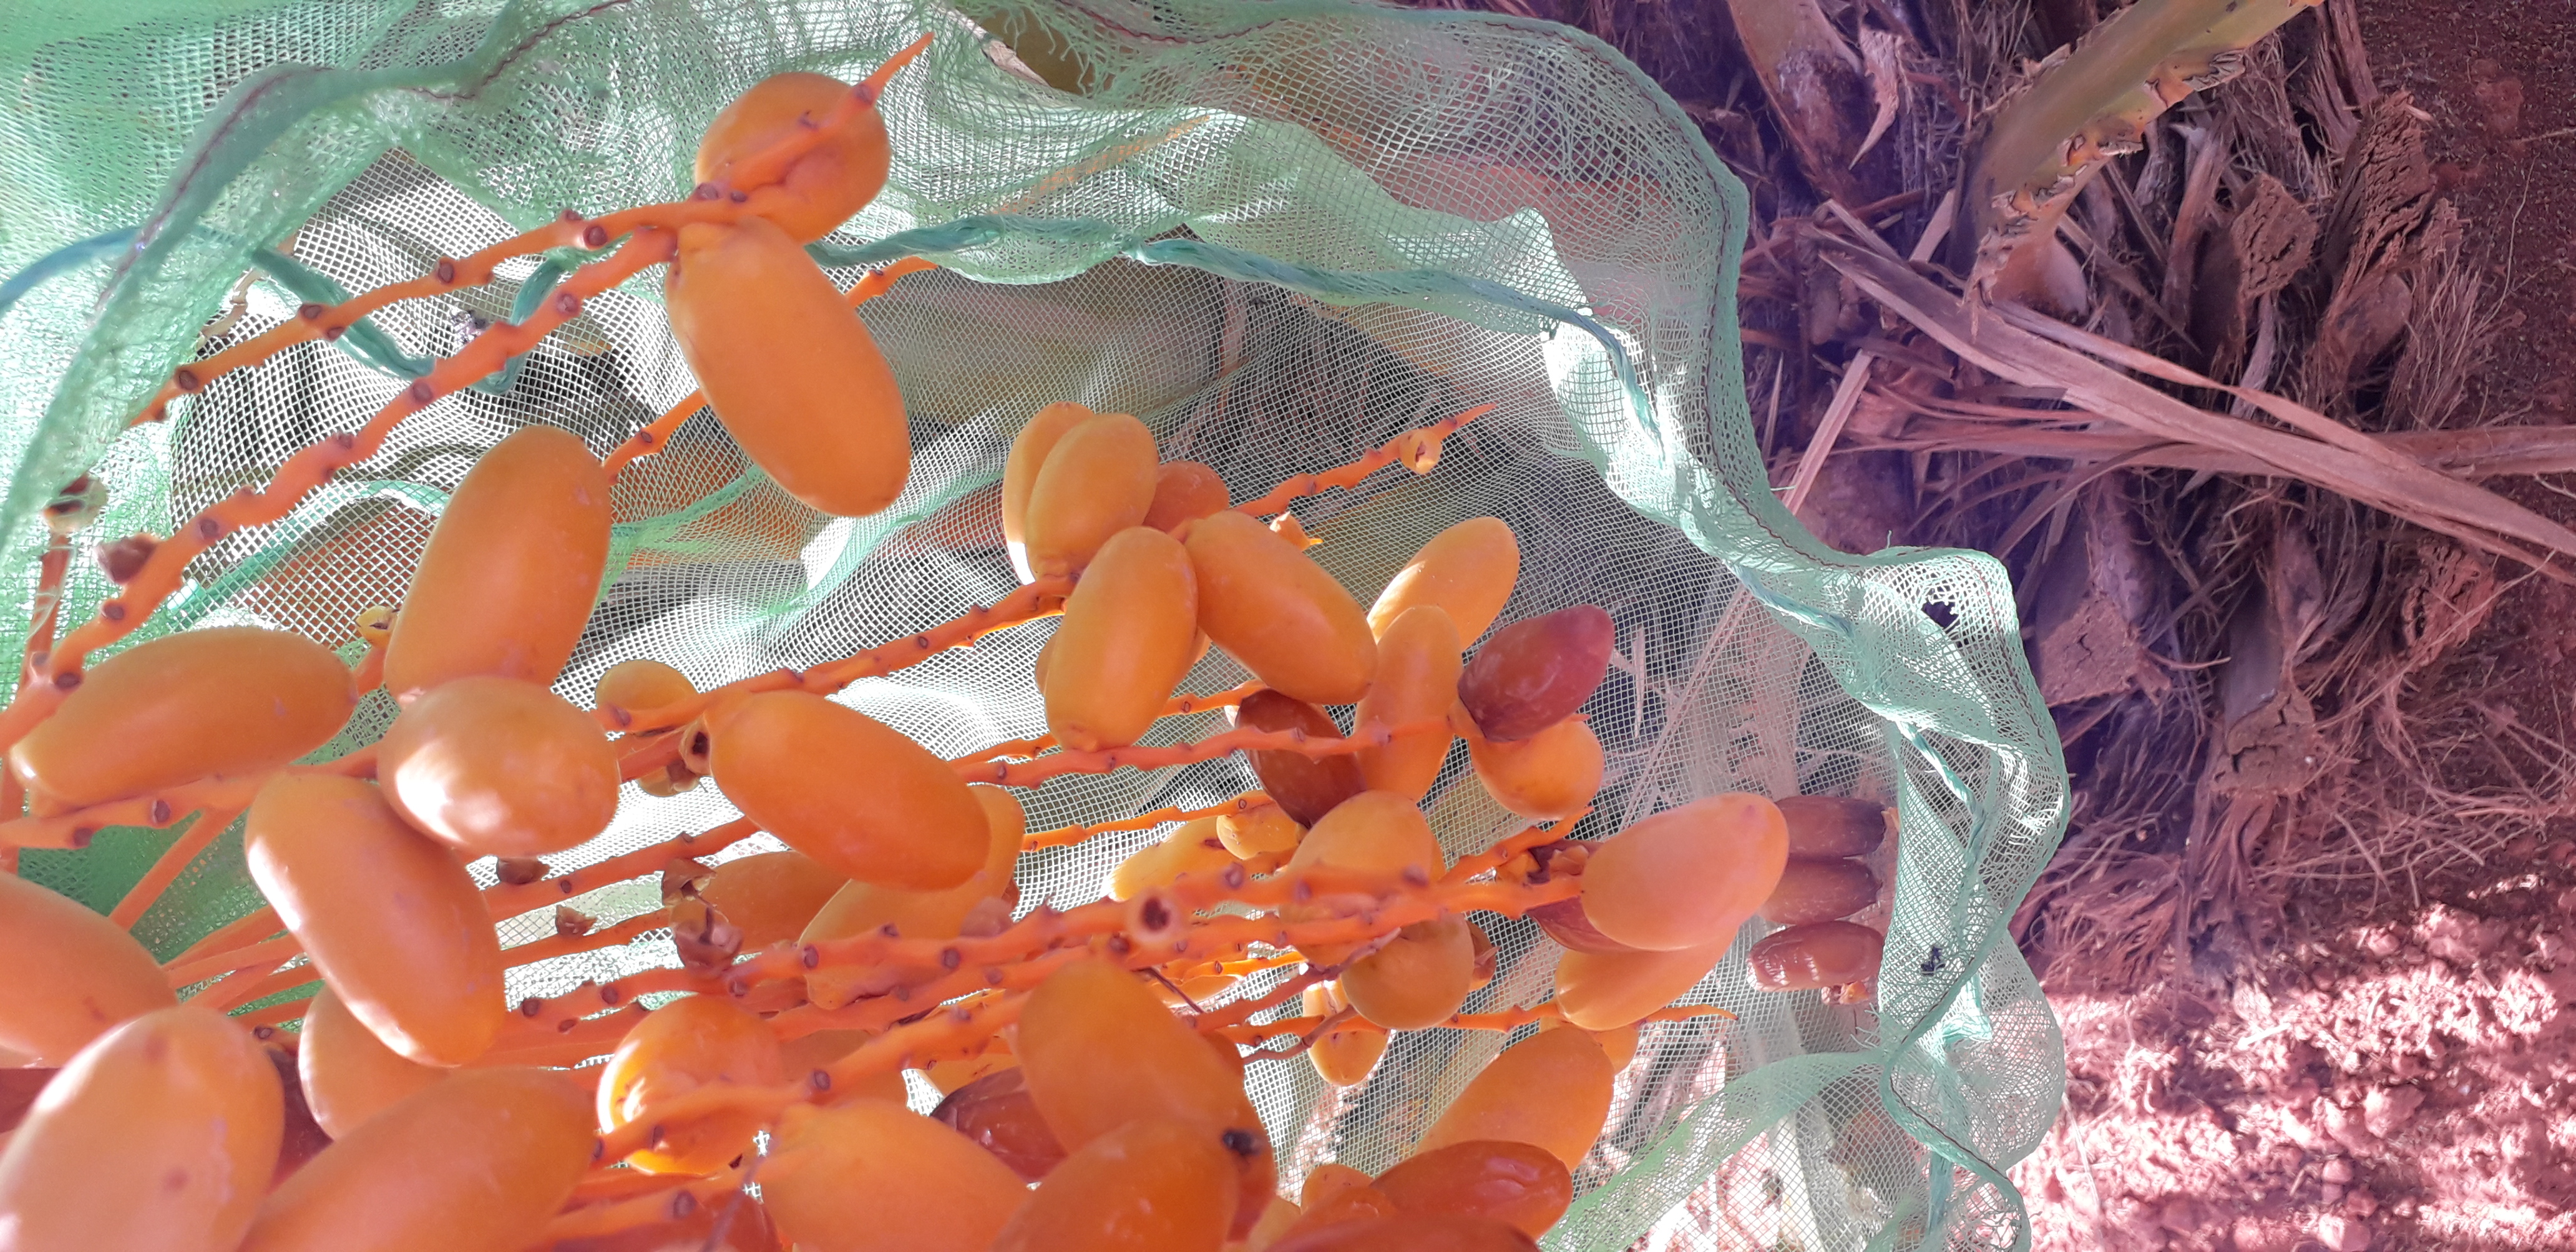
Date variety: kholt